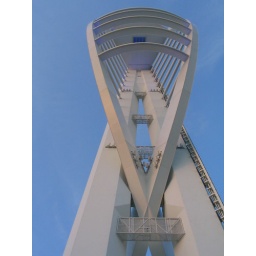
Spinnaker Tower in Portsmouth with glass floor